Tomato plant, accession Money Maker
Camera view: bottom (45 deg); turntable rotation: 30 degrees
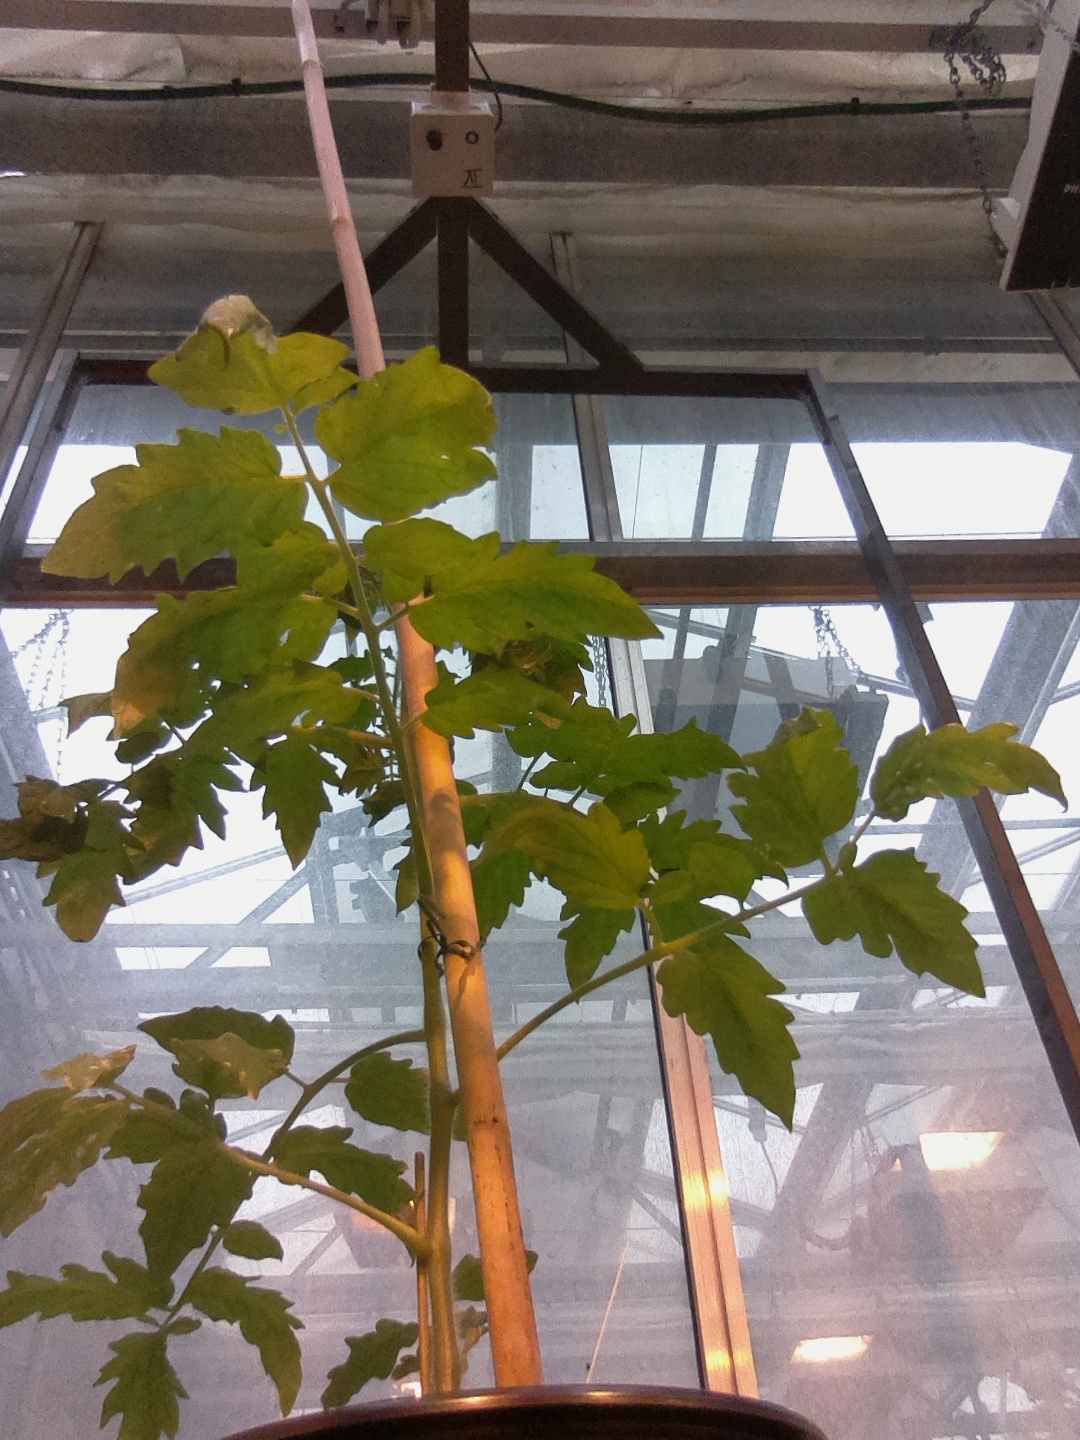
BBCH growth stage 14: 8 of true leaves visible